Aurions-Idernes

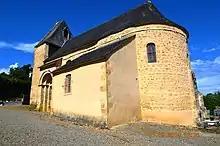
The Church of Saint Pierre of Aurions

The commune has several religious buildings and structures that are registered as historical monuments: